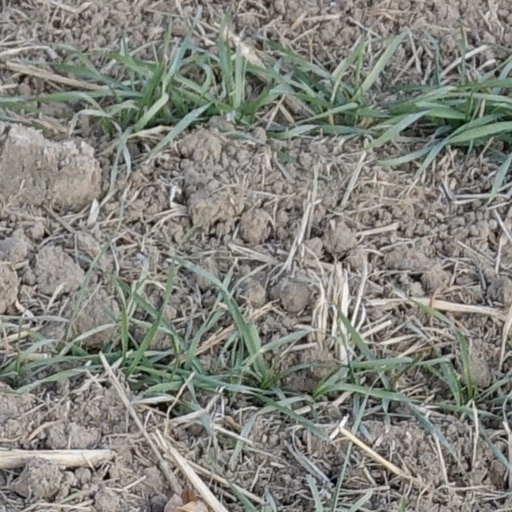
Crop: wheat